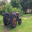
Label: tractor